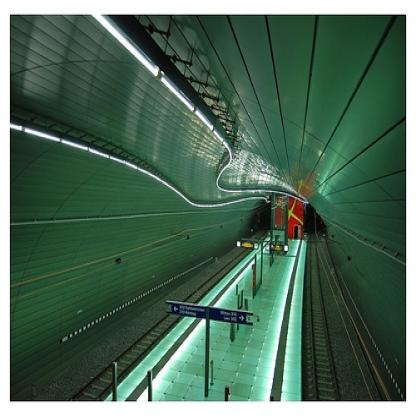
Scene: Indoor